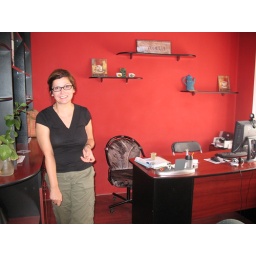
Ana in her office at the coffee house